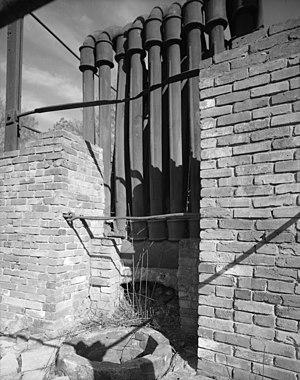
Four à fer Nassawango, Maryland, États-Unis